Joint Combat Aircraft

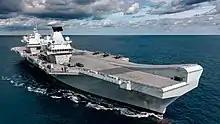
British F-35Bs aircraft operating from HMS "Queen Elizabeth"

As part of the 2010 Strategic Defence and Security Review, it was announced that the previous intention to order 138 STOVL F-35Bs had been changed to a smaller number of CATOBAR F-35Cs, with the anticipated entry to service delayed until around 2020. Only one "Queen Elizabeth"-class aircraft carrier would be equipped with a catapult, and was expected to normally include twelve F-35Cs in its air wing. In early 2012 the UK joint chiefs of staff publicly petitioned the Prime Minister to change the order back to the F-35B, on the grounds of lower cost, quicker implementation of fixed-wing carrier capability and the ability to operate both carriers with fixed-wing aircraft. On 10 May 2012, Philip Hammond announced that the coalition government had reverted to the Labour government plan to operate the F-35B STOVL variant.